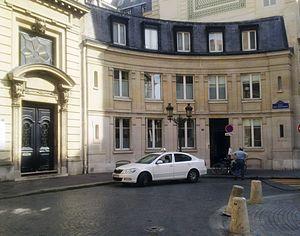
Place Saint-Thomas d'Aquin, Paris (France)
La Fédération sportive de France nait en 1947 de l'officialisation de la fusion, imposée par le Régime de Vichy sous l'Occupation, entre la Fédération gymnastique et sportive des patronages de France et le Rayon sportif féminin. Elle regroupe de 1947 à 1968 les sections sportives des patronages catholiques masculins et féminins.
La Fédération gymnastique et sportive des patronages de France est une fédération sportive française omnisports fondée en 1898, à Paris, par le docteur Paul Michaux sous le nom provisoire d’Union des sociétés de gymnastique et d'instruction militaire des patronages et œuvres de jeunesse de France. Après avoir dû adopter transitoirement, en 1901, le titre de Fédération des sociétés catholiques de gymnastique, elle prend son nom définitif en 1903. Elle accueille l’organisation féminine du Rayon sportif féminin pendant l’Occupation et fusionne définitivement avec celle-ci en 1947 pour devenir la Fédération sportive de France puis la Fédération sportive et culturelle de France en 1968.
Cet article retrace l’histoire du football en France, depuis ses débuts vers 1880 jusqu'à la période actuelle.